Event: Nepal Earthquake
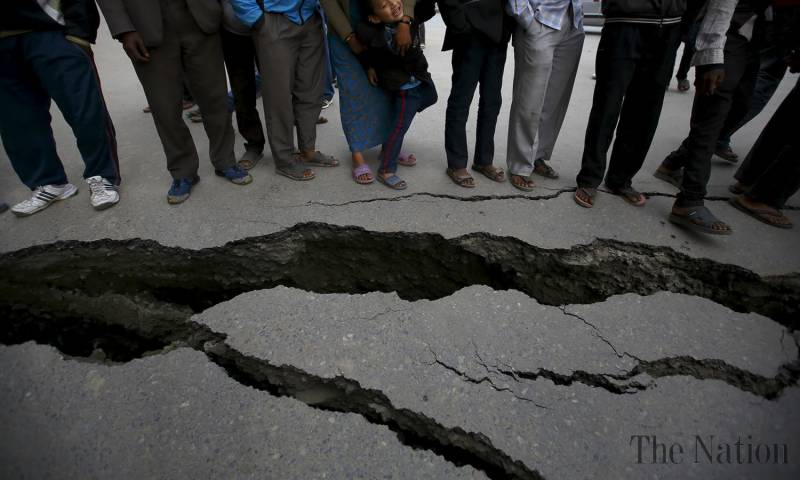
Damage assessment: damage